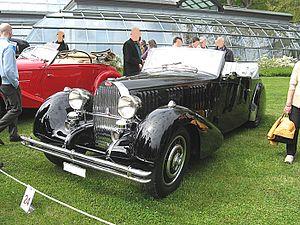
La Bugatti Type 57 est un des modèles les plus emblématiques et mythiques de la marque de voiture de sport de luxe et de prestige Bugatti, et de l'automobile de sport de luxe mondiale des années 1930. Ultime création d'élite, de record de vitesse, de grand luxe, de prix, et d'excellence mécanique de Jean Bugatti elle est présentée au Salon de Paris 1933, commercialisée à 685 exemplaires en de nombreuses variantes de carrosserie individualisées, entre mars 1934 à mai 1940, et victorieuse en particulier des Rallye des Alpes françaises 1935, Grand Prix automobile de France 1936, 24 Heures du Mans 1937, et 24 Heures du Mans 1939. En 2010 la première des trois Bugatti Type 57SC Atlantic 1936 est vendue aux enchères à la Collection Peter Mullin, pour une somme entre 30 et 40 millions de dollars, voiture la plus chère à ce moment, record battu depuis par une Ferrari 250 GTO.
Graber ou Carrosserie Graber ou Carrosserie Hermann Graber est une entreprise suisse, de carrosserie automobile de luxe de prestige, en activité de 1927 à 1970, à Wichtrach dans le canton de Berne en Suisse